James M. Masters Sr.

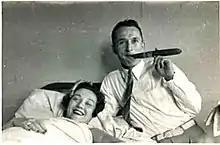
James Sr. and his wife Dorice just after the birth of James Jr.

In 1937, Charles F. B. Price commanded the regiment in China; Price’s wife Dolly was godmother to Dorice, and this connection got Masters a prime assignment. He worked for LtCol Francis I. Fenton in the regiment's deputy Athletic Officer and Club Officer, and became editor for the regiment's newsweekly magazine, the "Walla Walla", purportedly meaning "much talk" in Chinese.